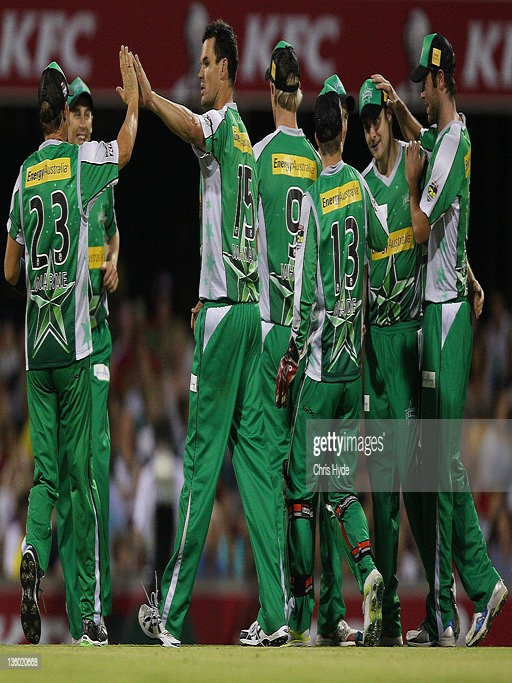
cricket player celebrates with team mates after taking a wicket during the match .